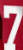
Number: 7